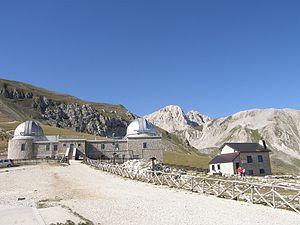
Campo Imperatore Near-Earth Objects Survey est un projet italien qui recherche des objets géocroiseurs.